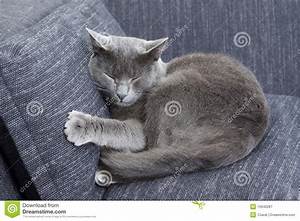
Label: cat